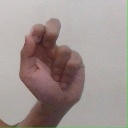
अक्षर: ढ